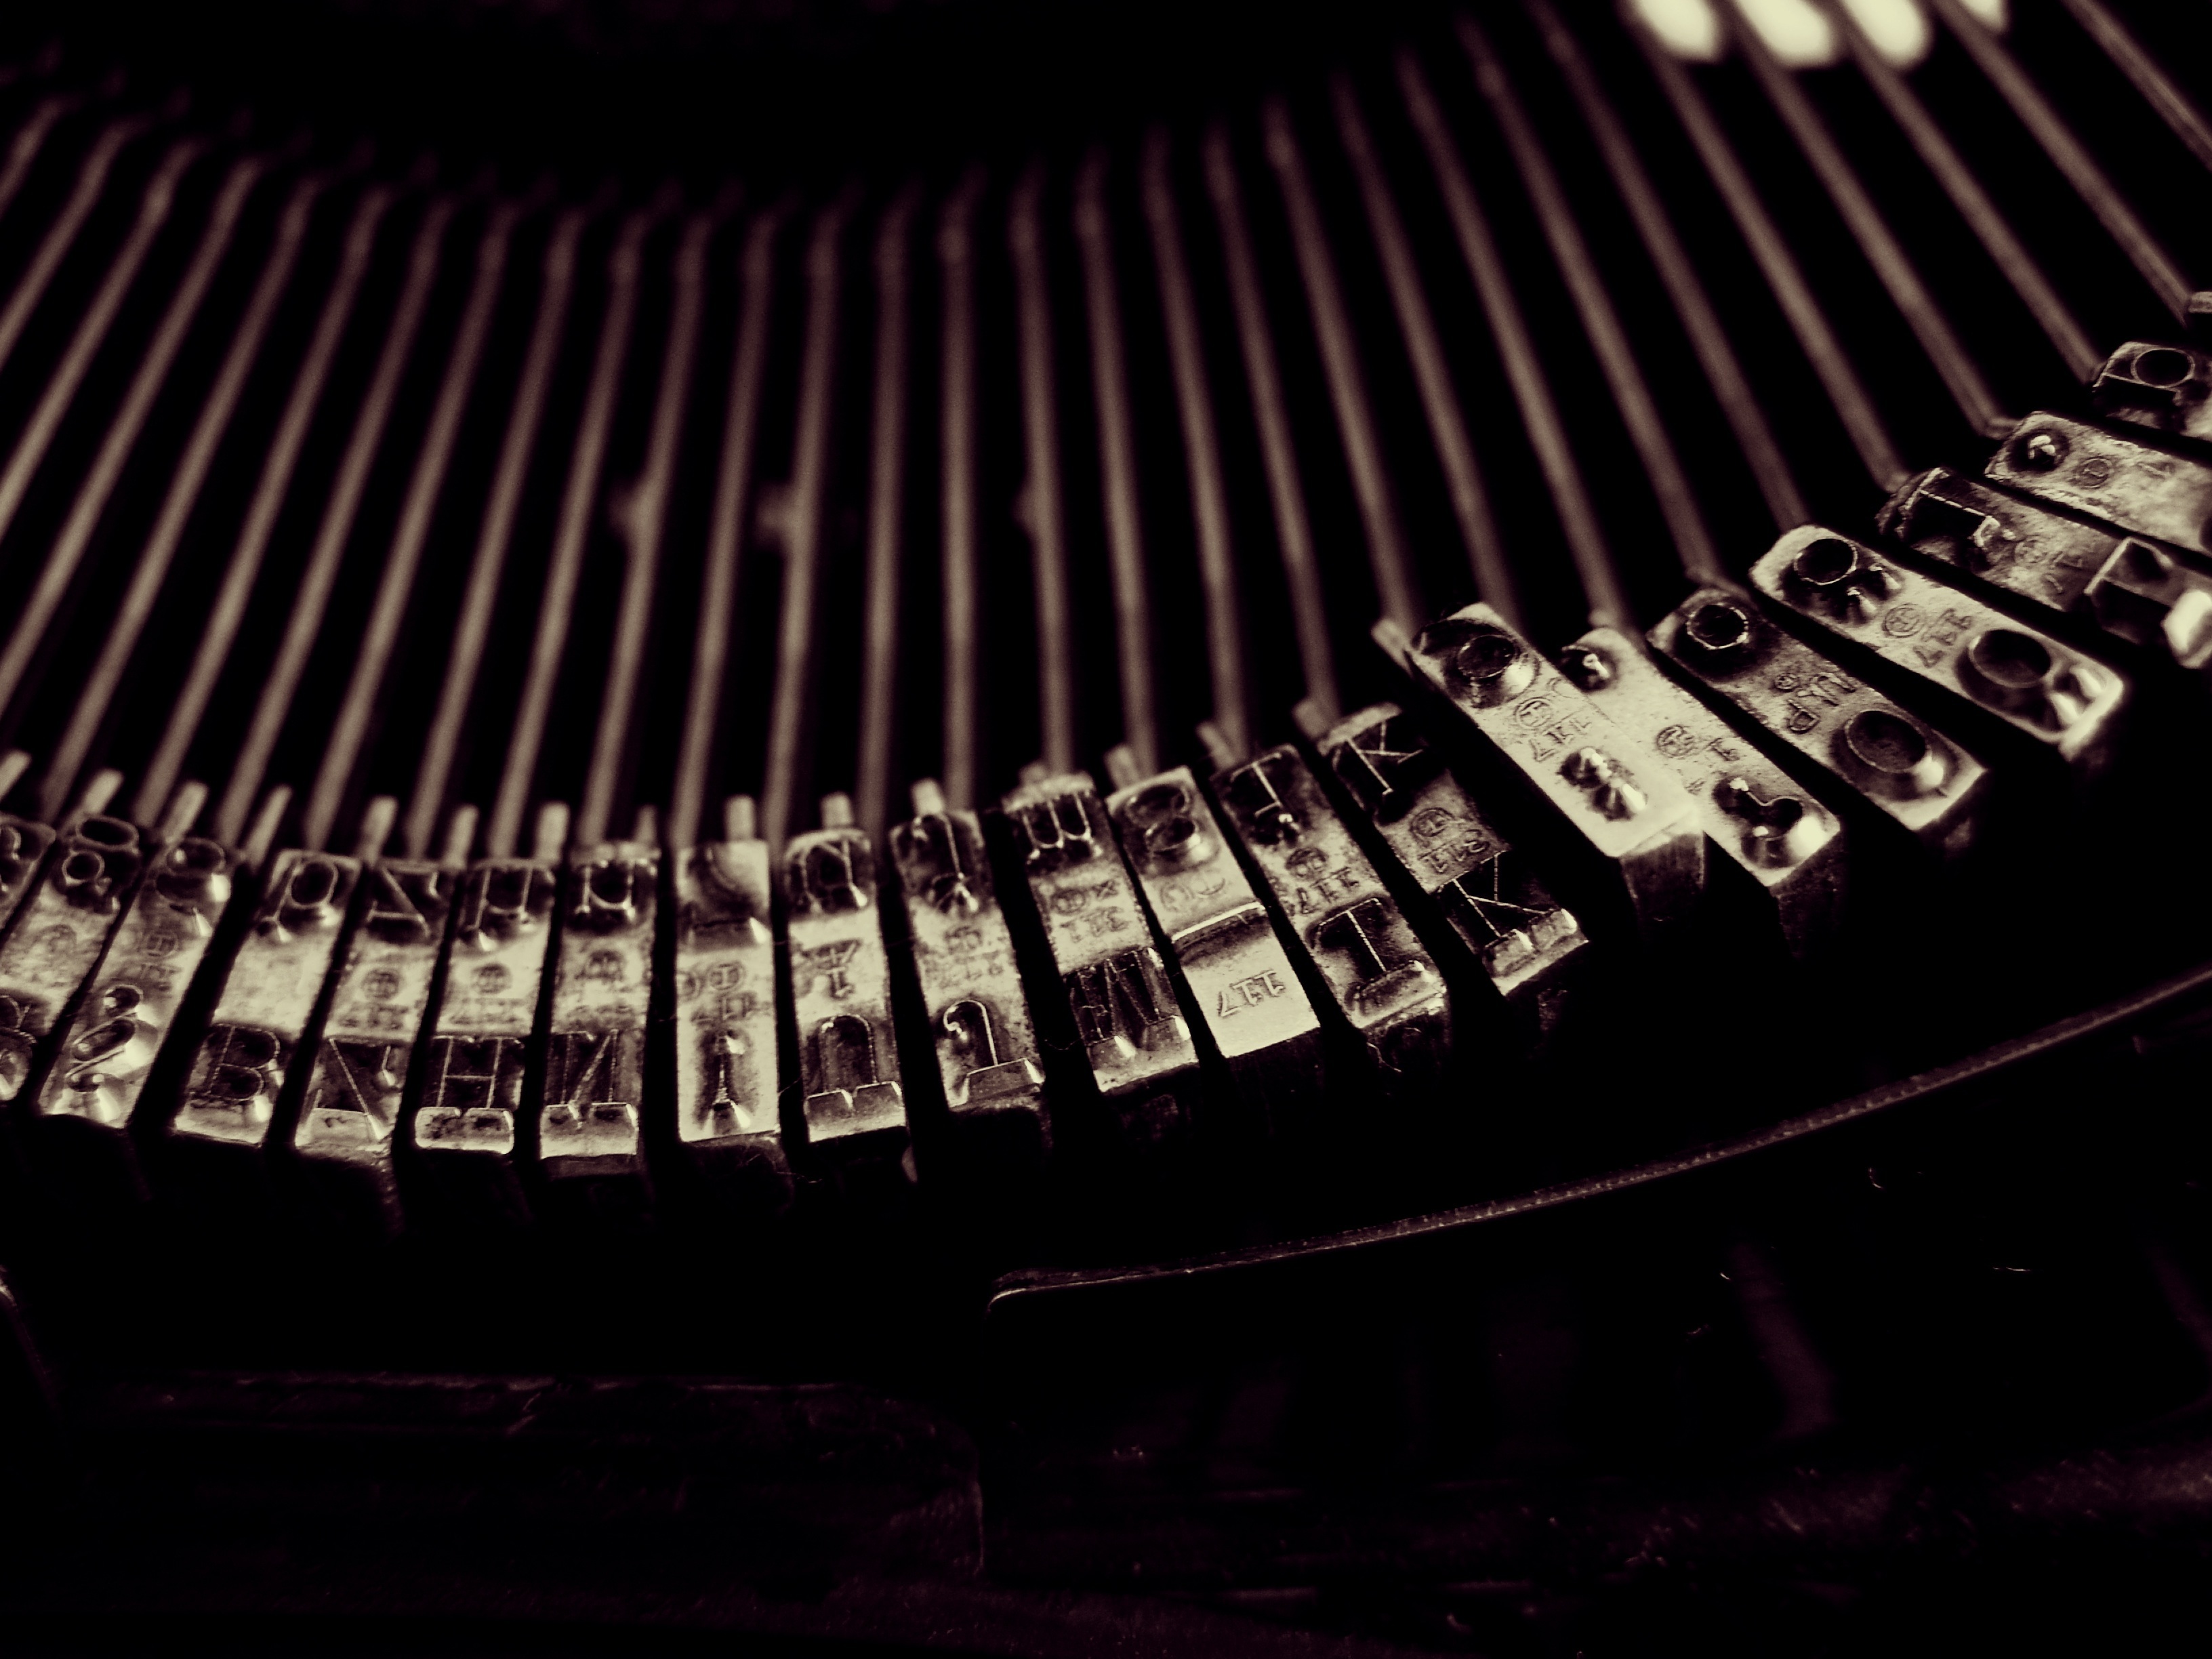
writing, typing, novel, vintage, retro, guitar, typewriter, letter, machine, nostalgia, musical instrument, write, stage, author, journalism, old fashioned, classical music, vintage typewriter, string instrument, plucked string instruments